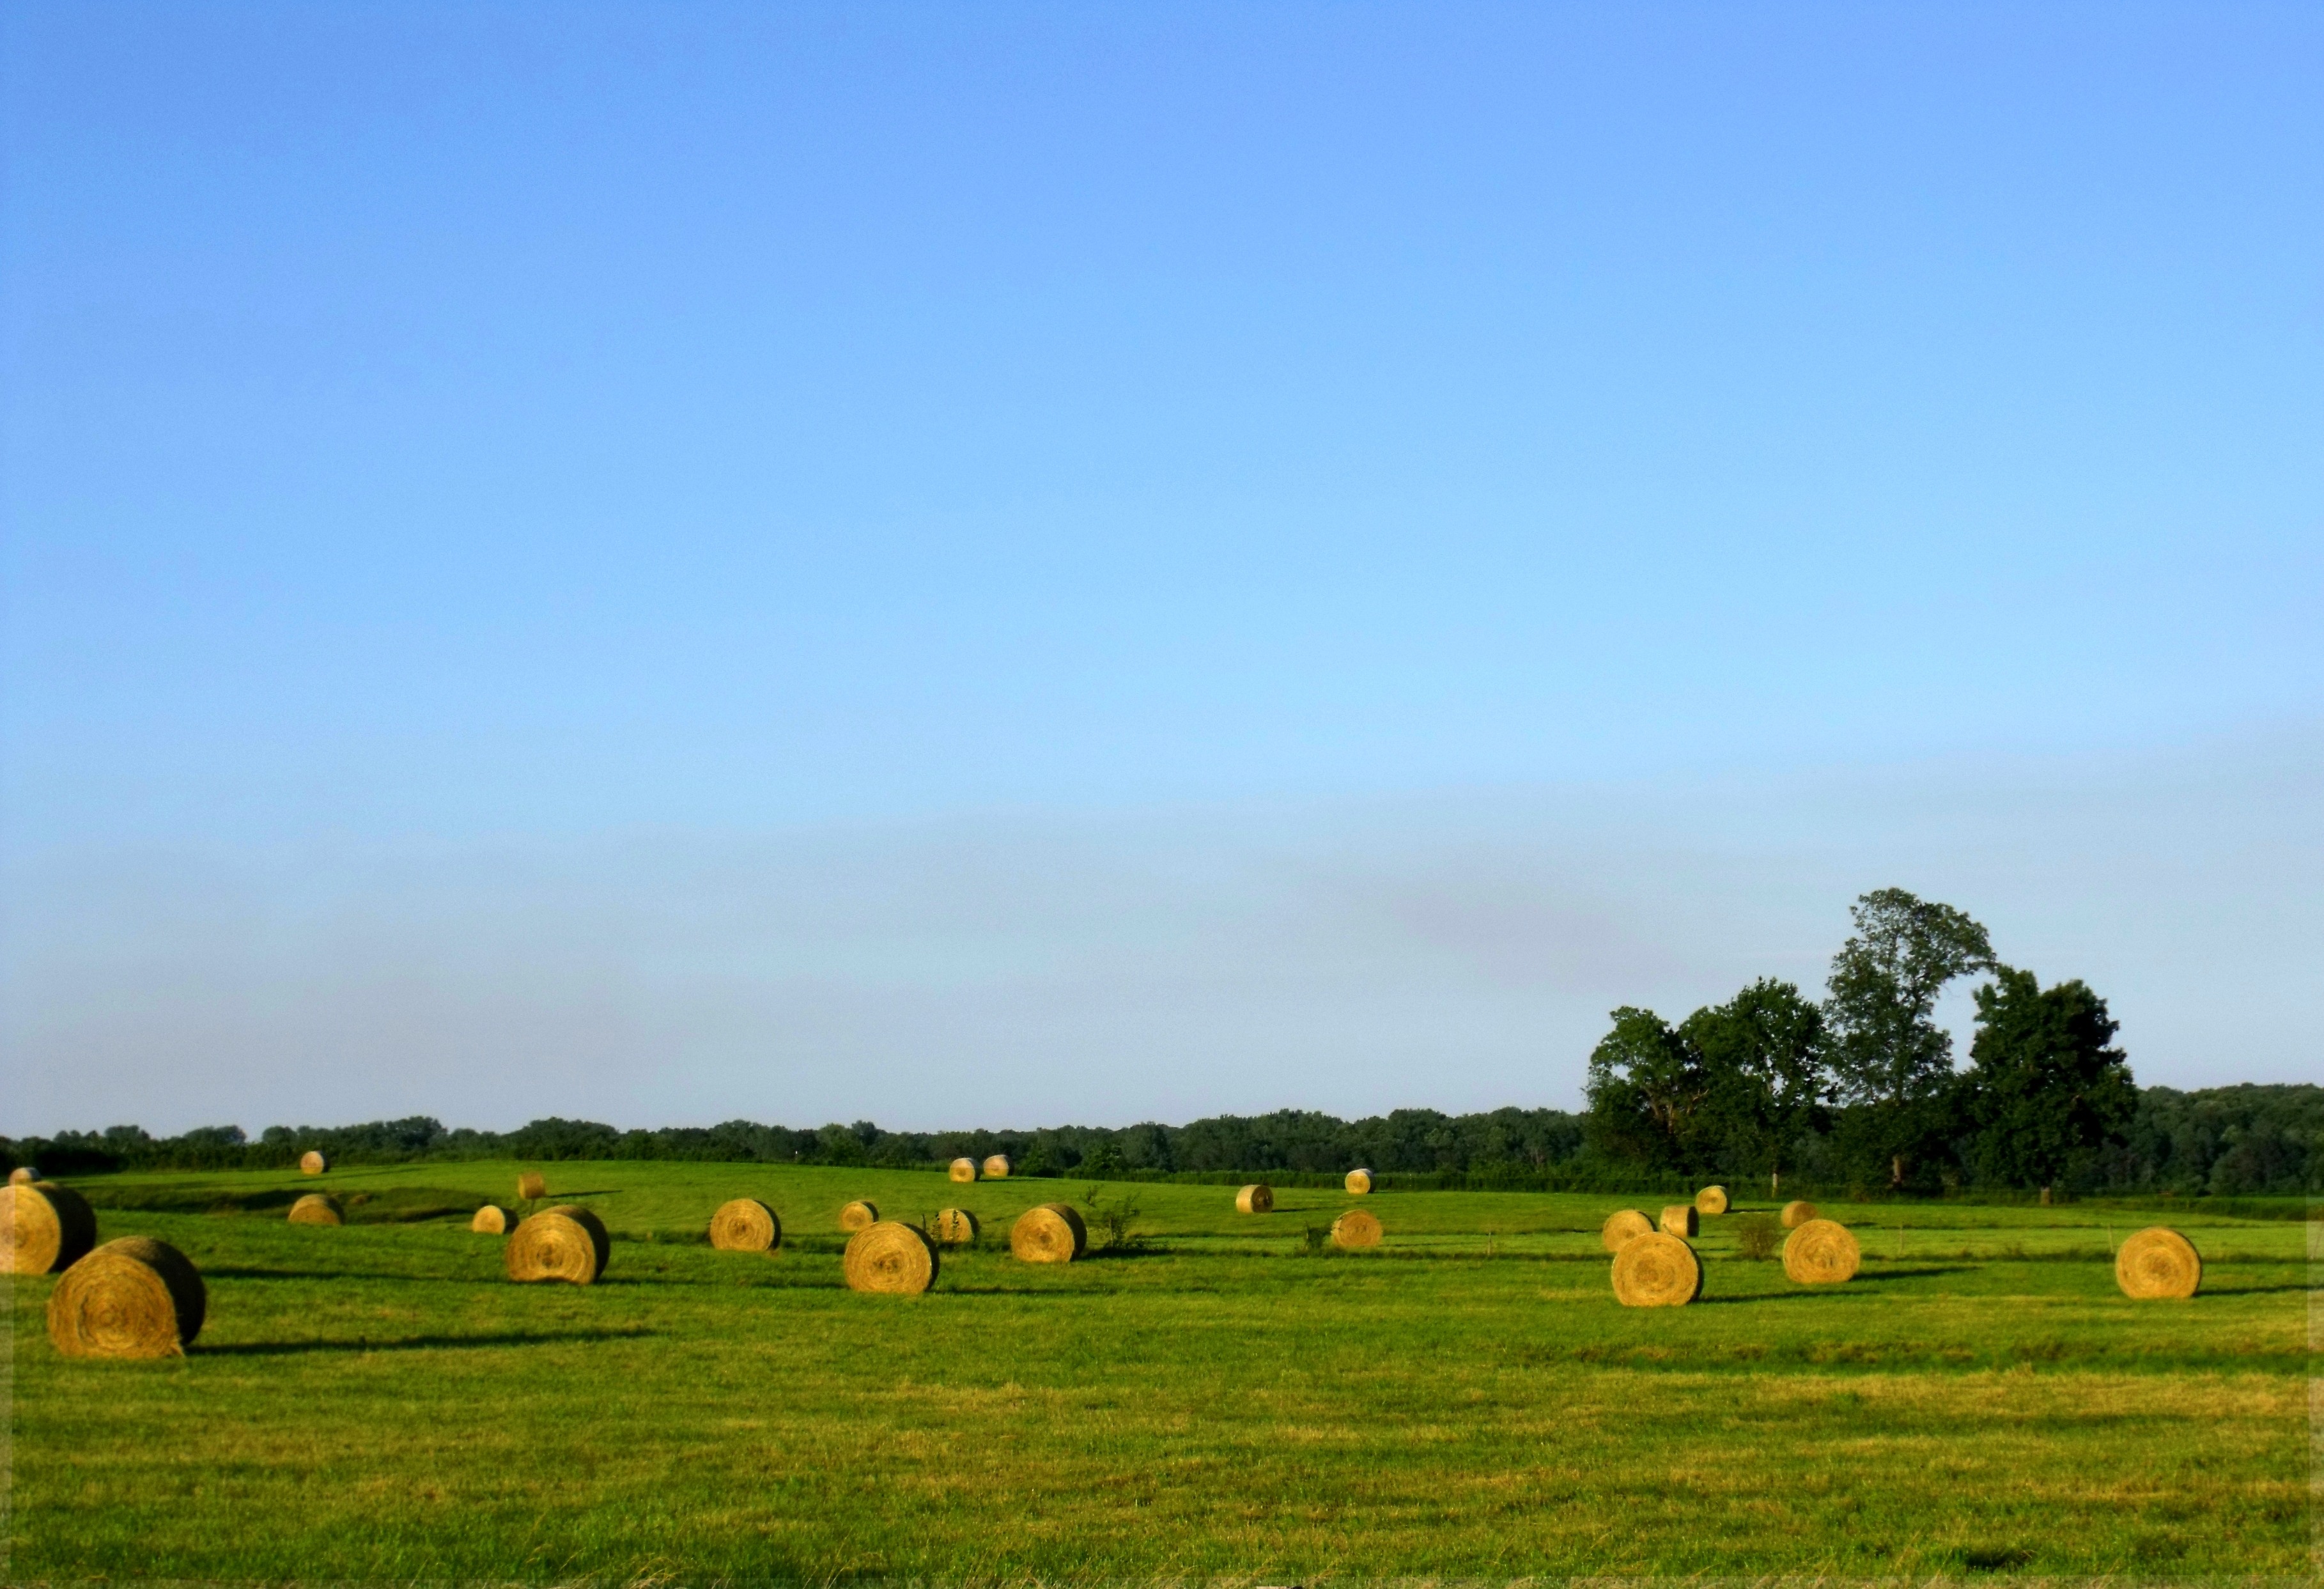
nature, grass, outdoor, horizon, sky, hay, bale, field, farm, meadow, wheat, prairie, countryside, hill, flower, country, rural, farming, harvest, crop, scenic, pasture, grazing, ranch, scenery, blue, agriculture, haystack, plain, farmland, agricultural, outdoors, grassland, straw, harvesting, ecosystem, bales, rural area, bundled, natural environment, grass family